Enoch Foster

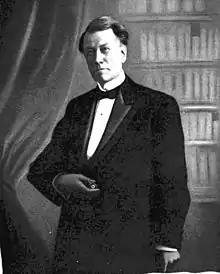
Enoch Foster, Justice of the Maine Supreme Judicial Court

Enoch Foster (May 10, 1839 – November 15, 1913) was a justice of the Supreme Judicial Court of Maine.